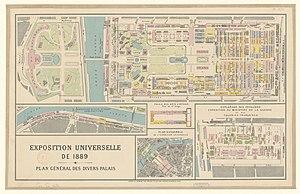
Plan général des différents espaces de l'exposition universelle de 1889 à Paris
L'Exposition universelle de Paris de 1889 est la dixième Exposition universelle organisée. Elle se tient du 5 mai au 31 octobre 1889. Son thème est la Révolution française, dans le cadre du centenaire de cet événement. C'est à l'occasion de cette Exposition commémorative que la tour Eiffel est construite.